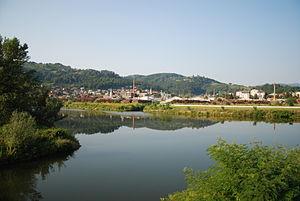
Confluence Mirna-Save au pied de Sevnica et ses scieries, Slovénie.